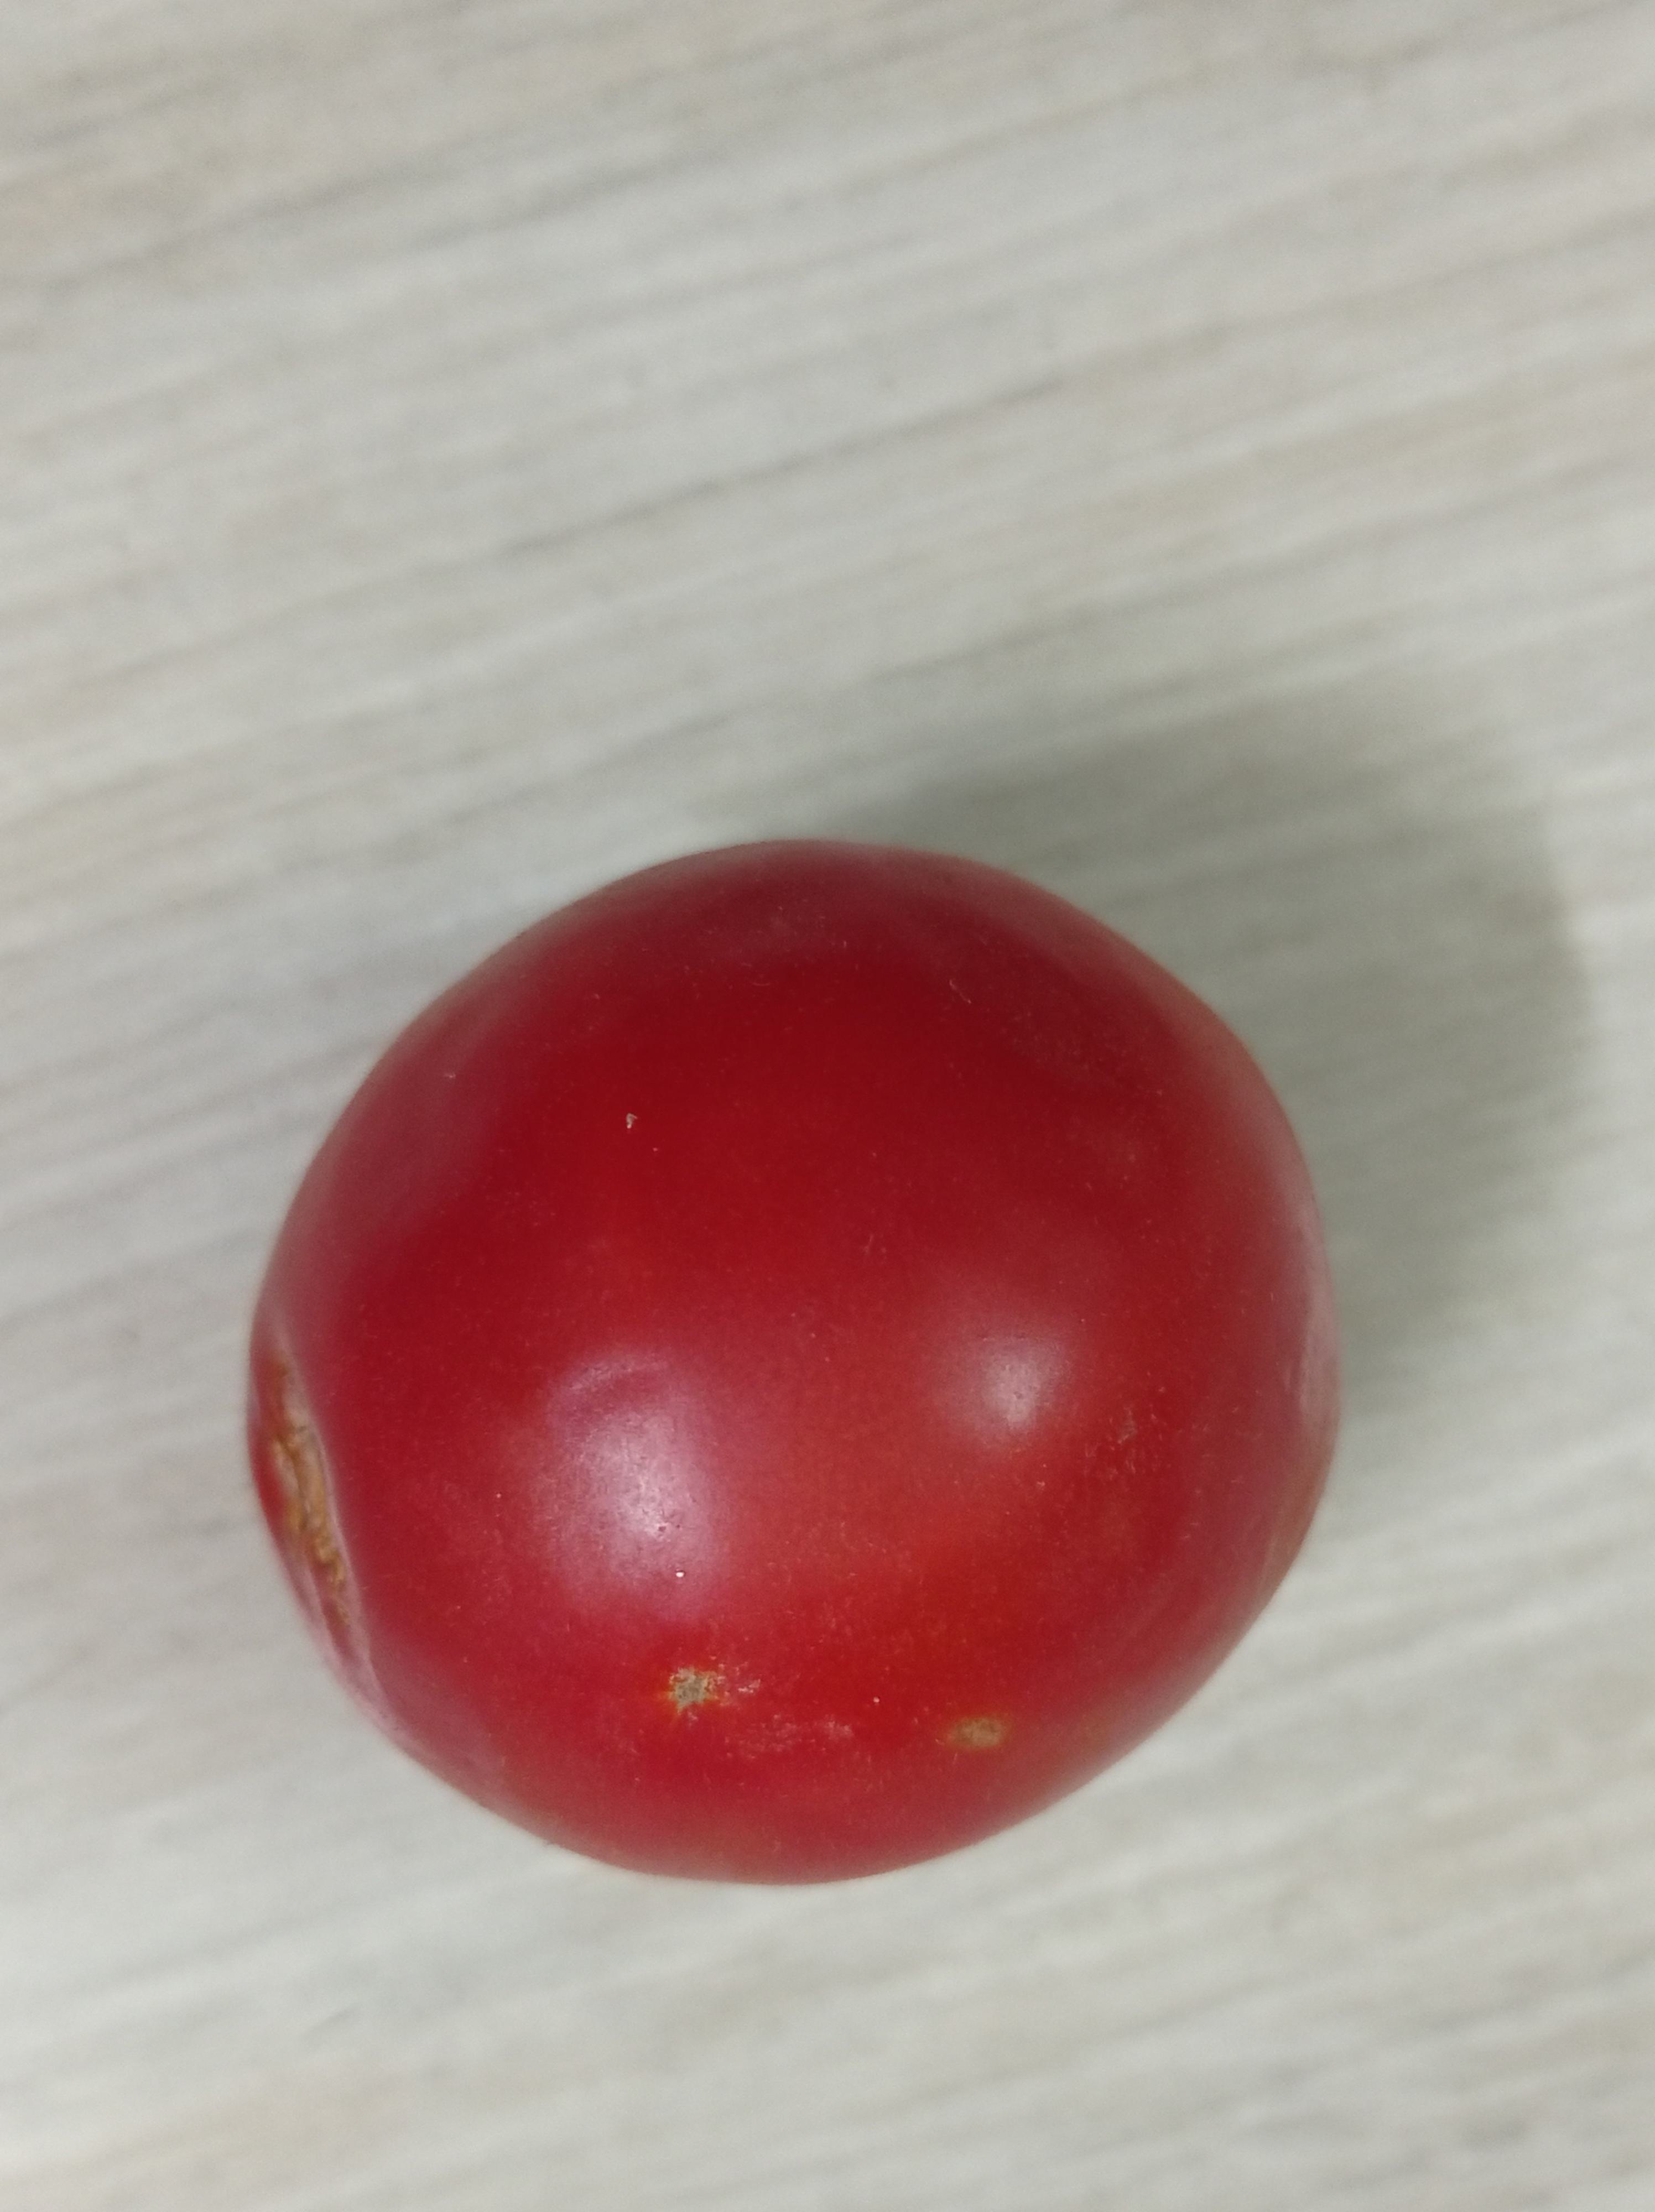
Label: Fresh